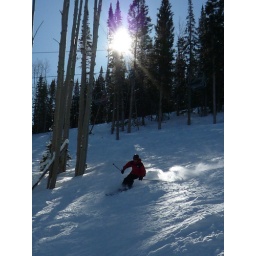
Mike walking on water in Dreamcatcher at The Canyons